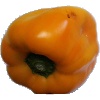
Label: yellow_pepper